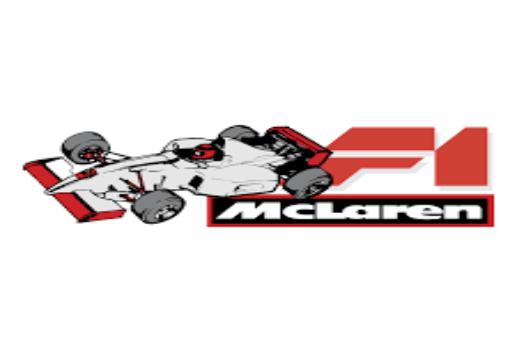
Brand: mclaren
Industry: Transportation